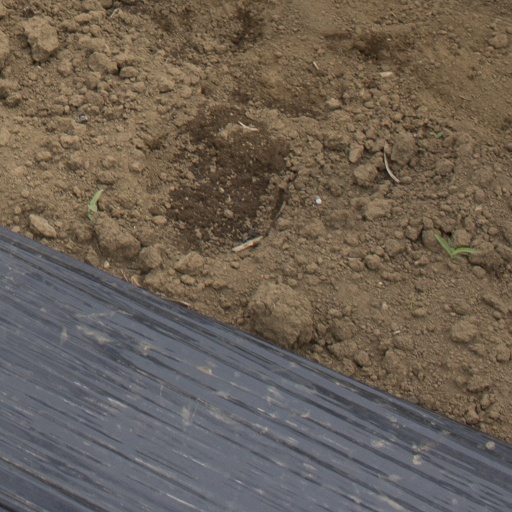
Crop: Jerusalem artichoke